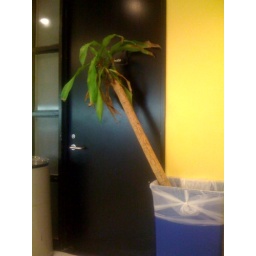
Palm tree in the kitchen